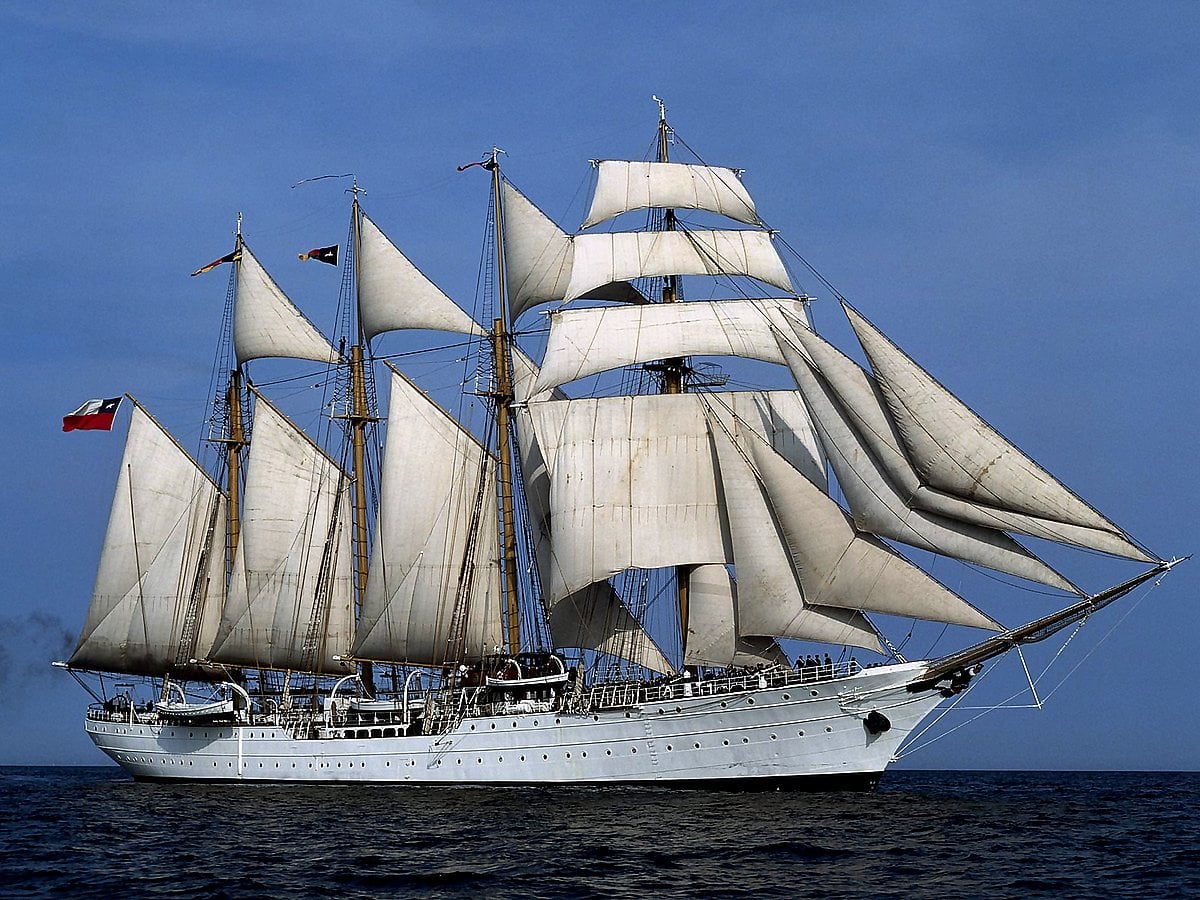
Vehicle type: Ships